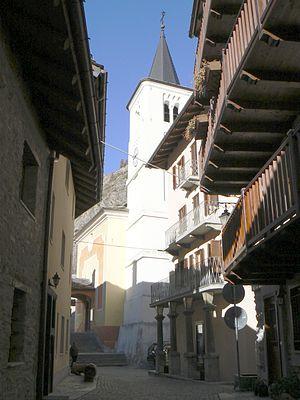
La Thuile est une commune italienne alpine de la haute Vallée d'Aoste.